Shinya Kogami

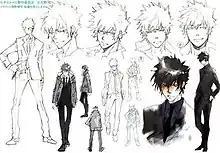

Kogami's character was designed by manga artist Akira Amano. Amano said that she began with a black-haired man in a suit and, although she was limited in expressing his characteristics with his clothing, she was finally able to include some individuality in each of her characters. She made the main male lead's design distinctive with a simple police uniform. Yuki Kubota found the character muscular enough for him train in order to properly portray him in the stage adaptation.